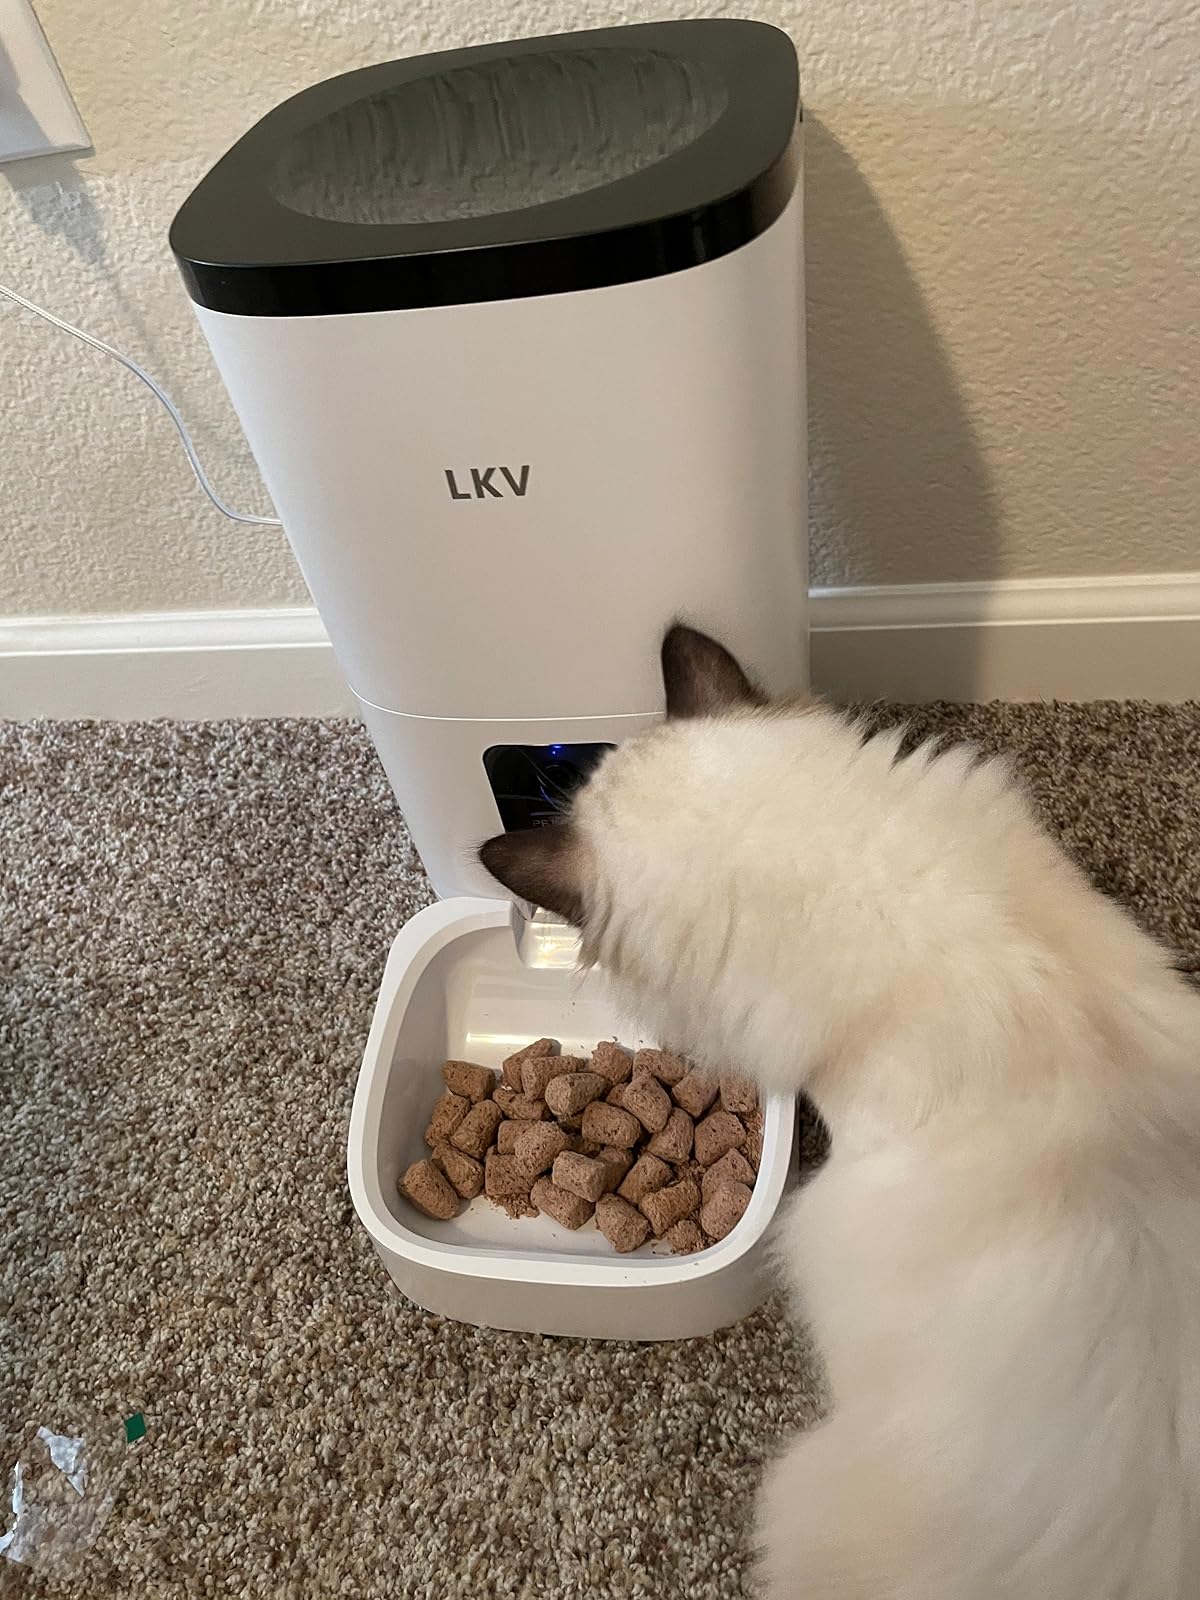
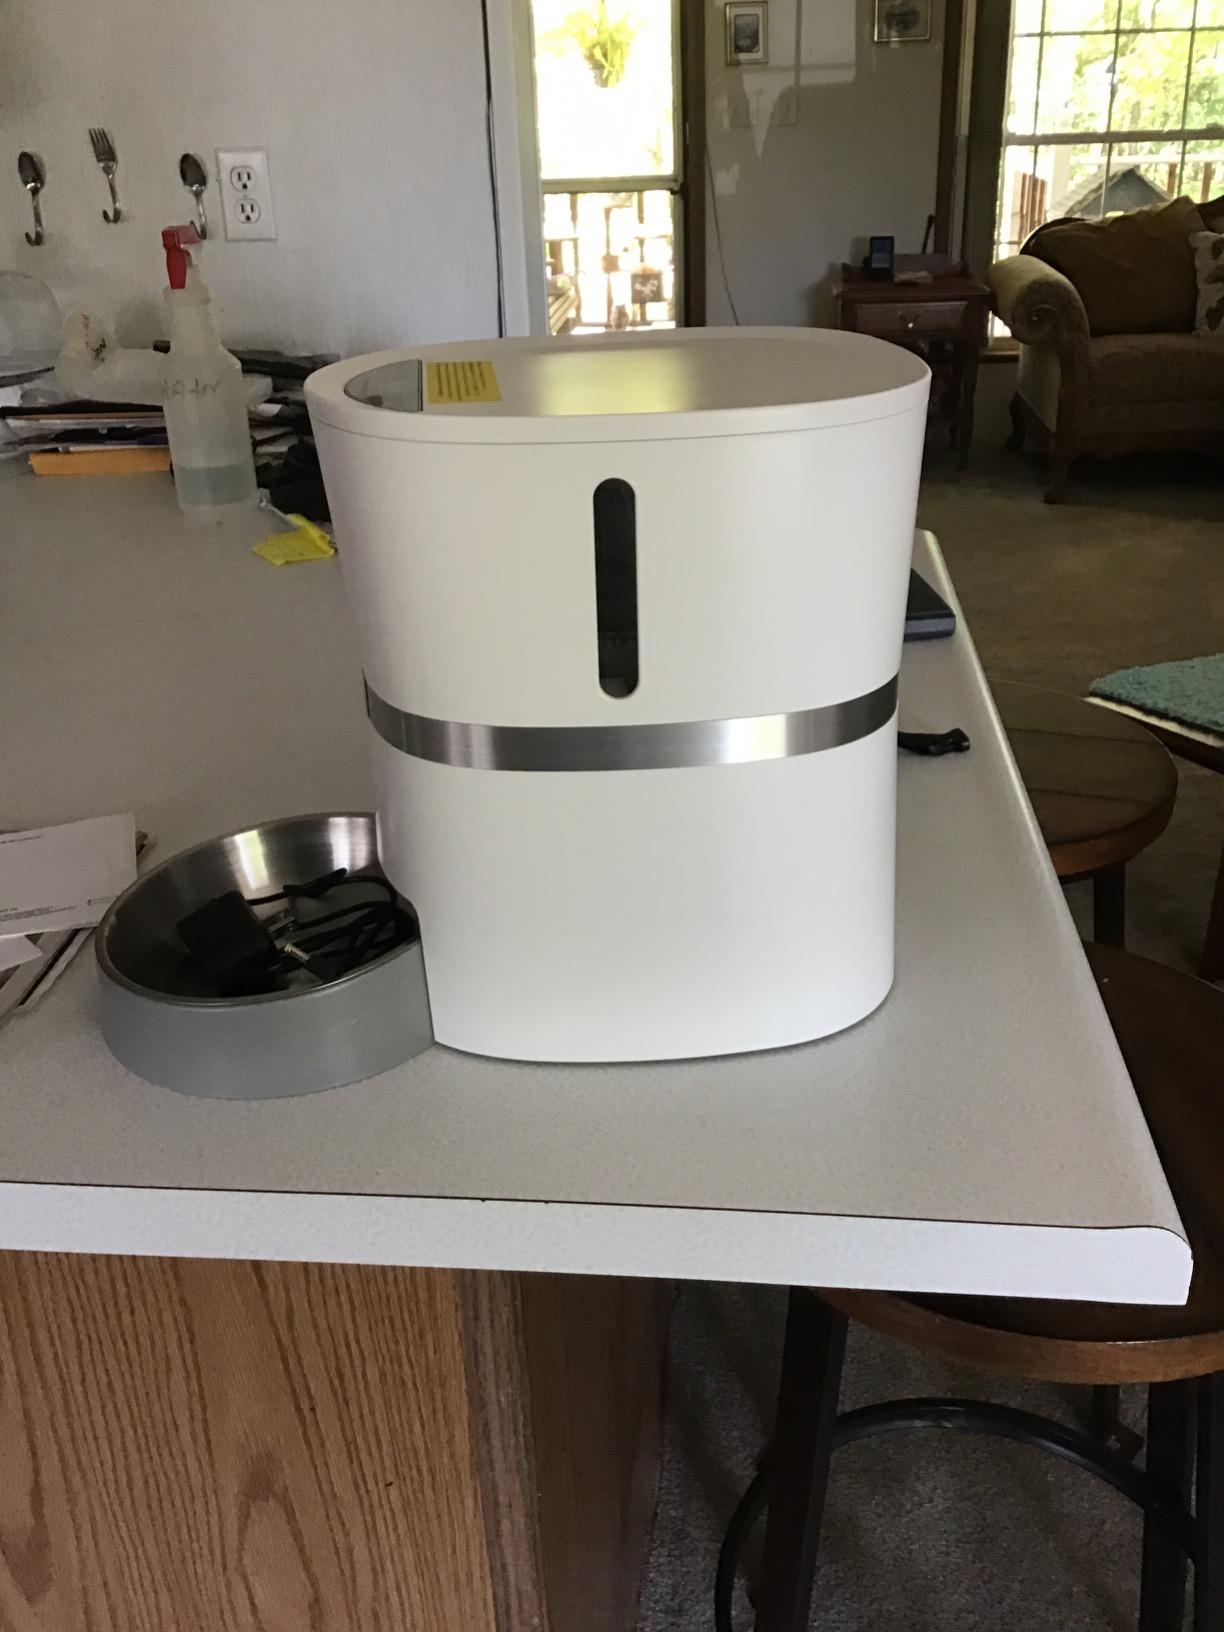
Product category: items_feeder
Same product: no